Māori All Blacks

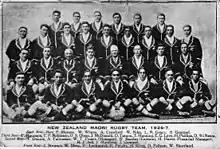
The team that toured to Europe in 1926–27

The New Zealand Maoris had not played a match outside New Zealand or Australia until 1926, when they undertook a European tour of France, England and Wales. They also played two games in New Zealand before they left, two more in Australia on the way, and also stopped in Sri Lanka for one game before travelling to France to start the European fixtures. On the return to New Zealand they stopped in Victoria, Australia for a final game in which they won 41–3. In all there were 40 games played. The New Zealand Maoris won 30 of those, drew 2 and lost 8. Full-back George Nēpia remains the most notable player of that period.